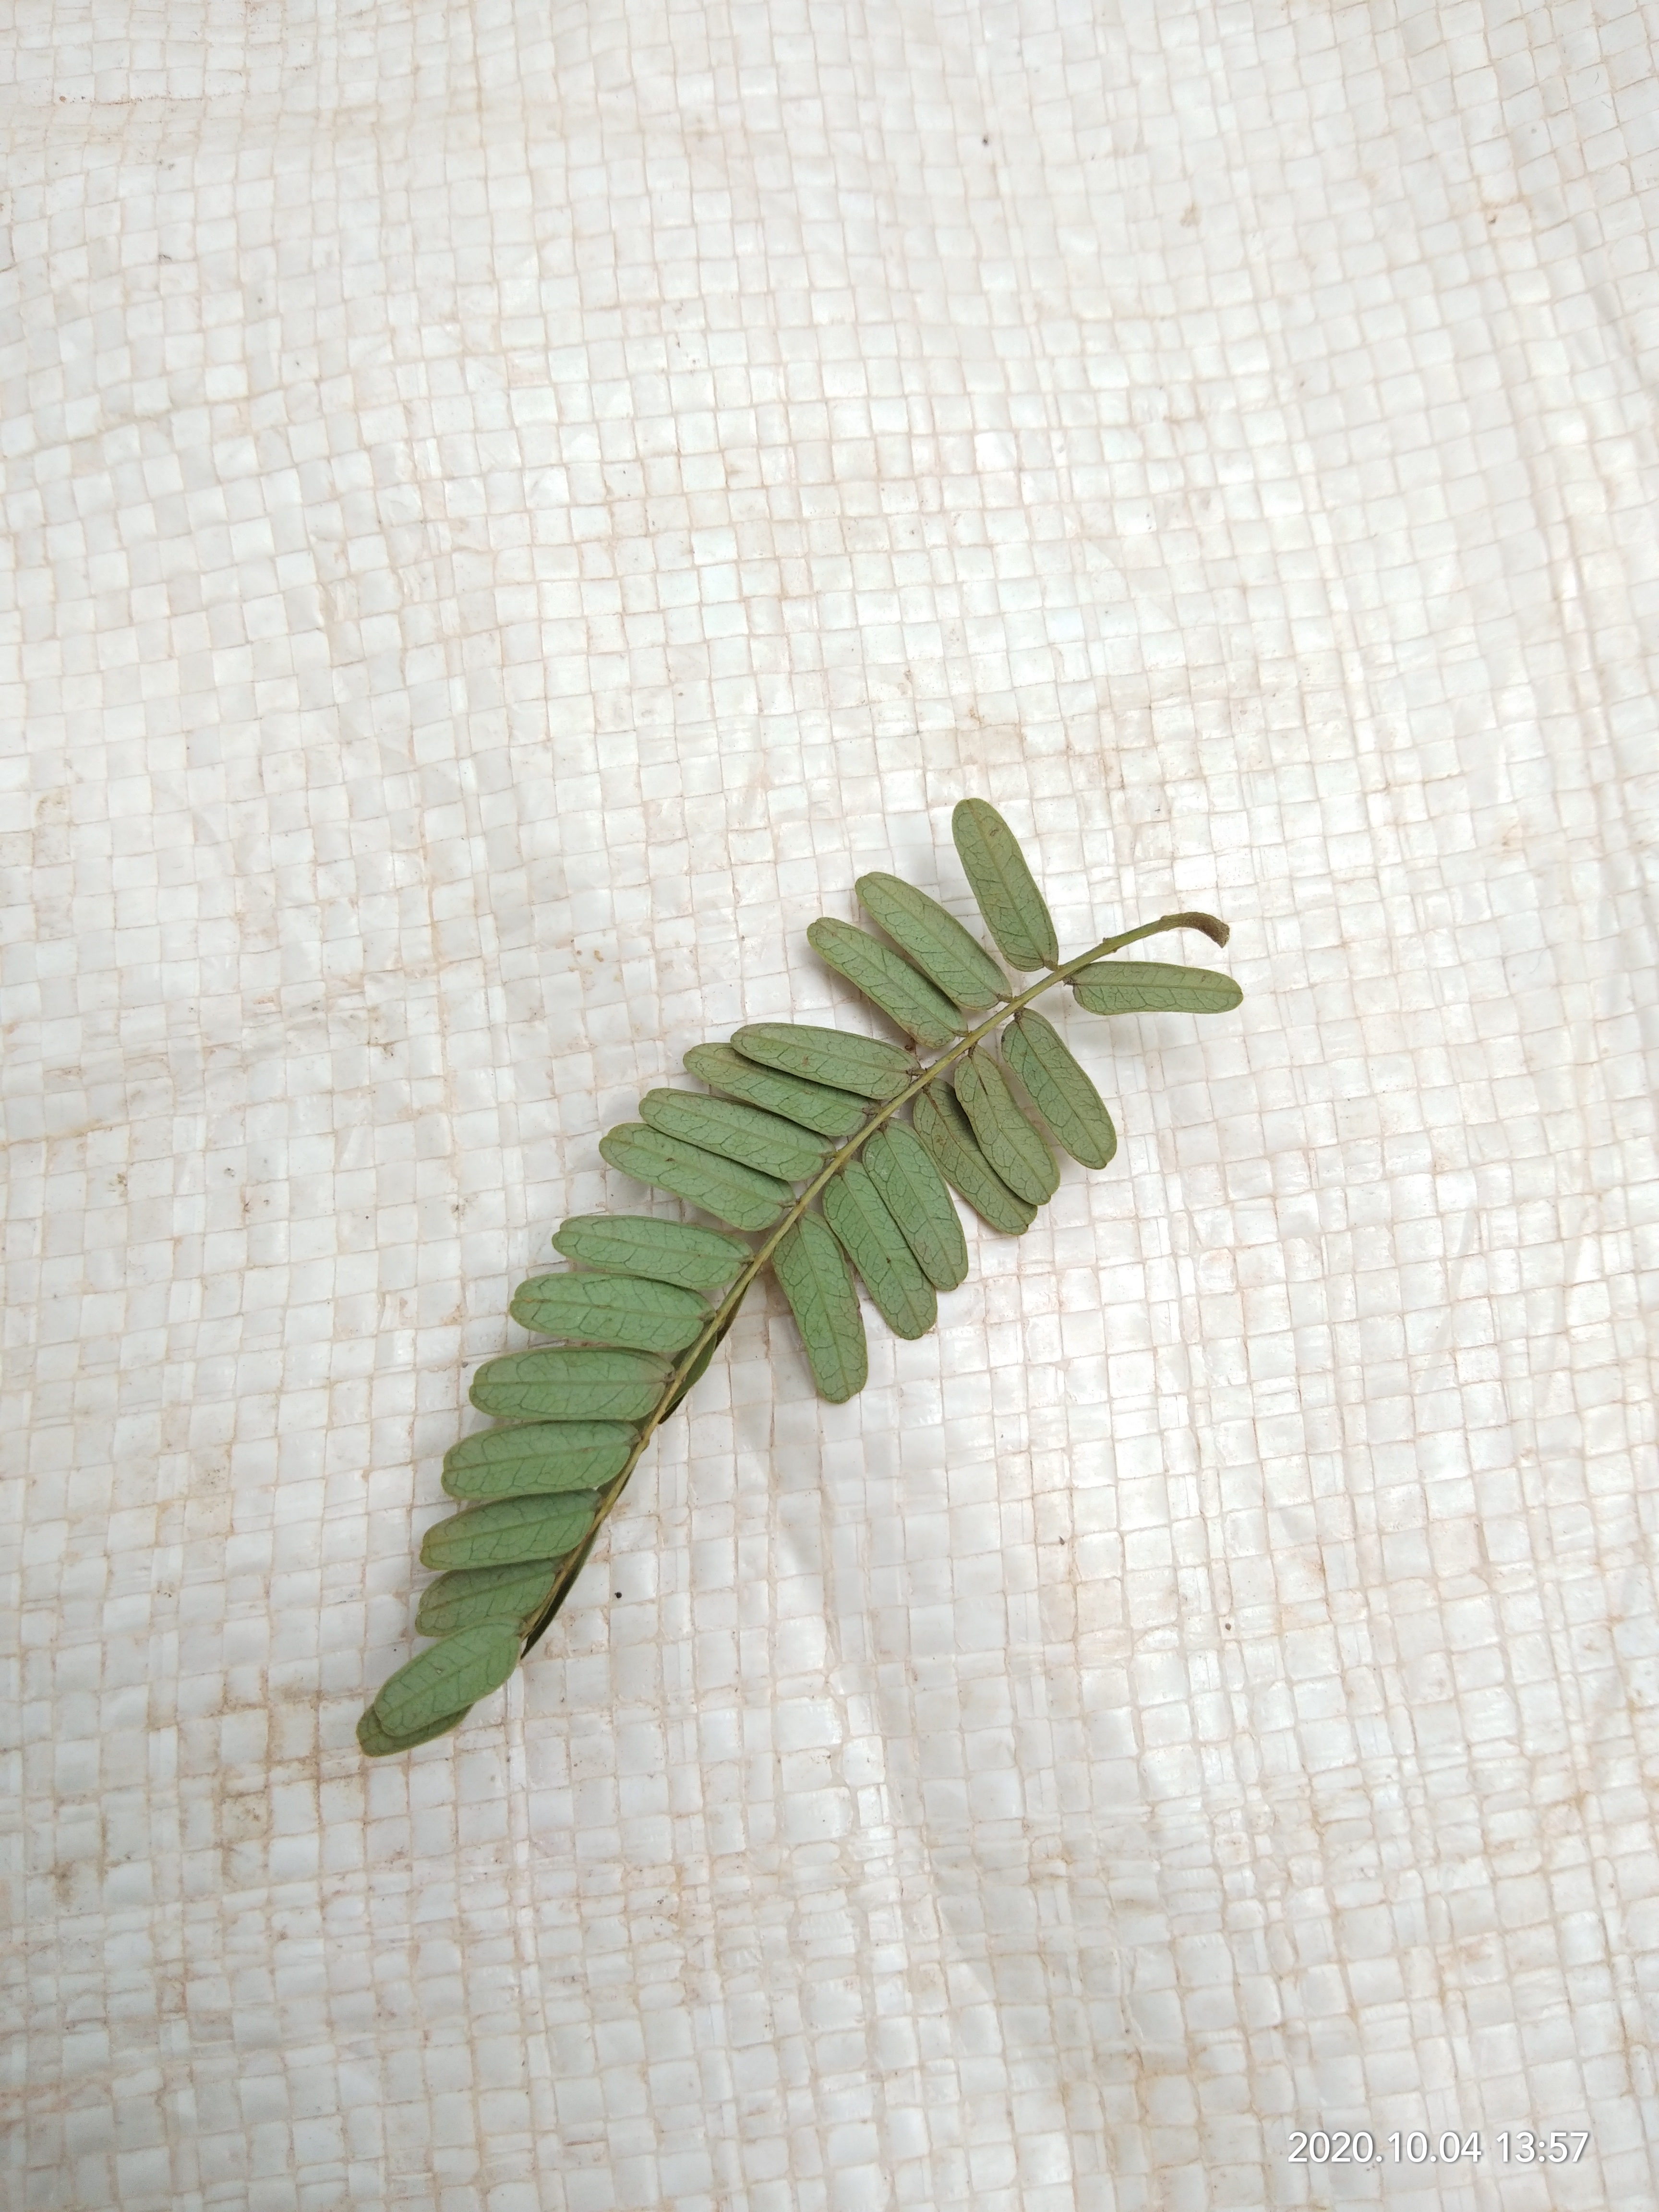
Plant: Tamarind